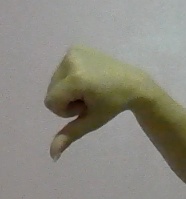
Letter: waw